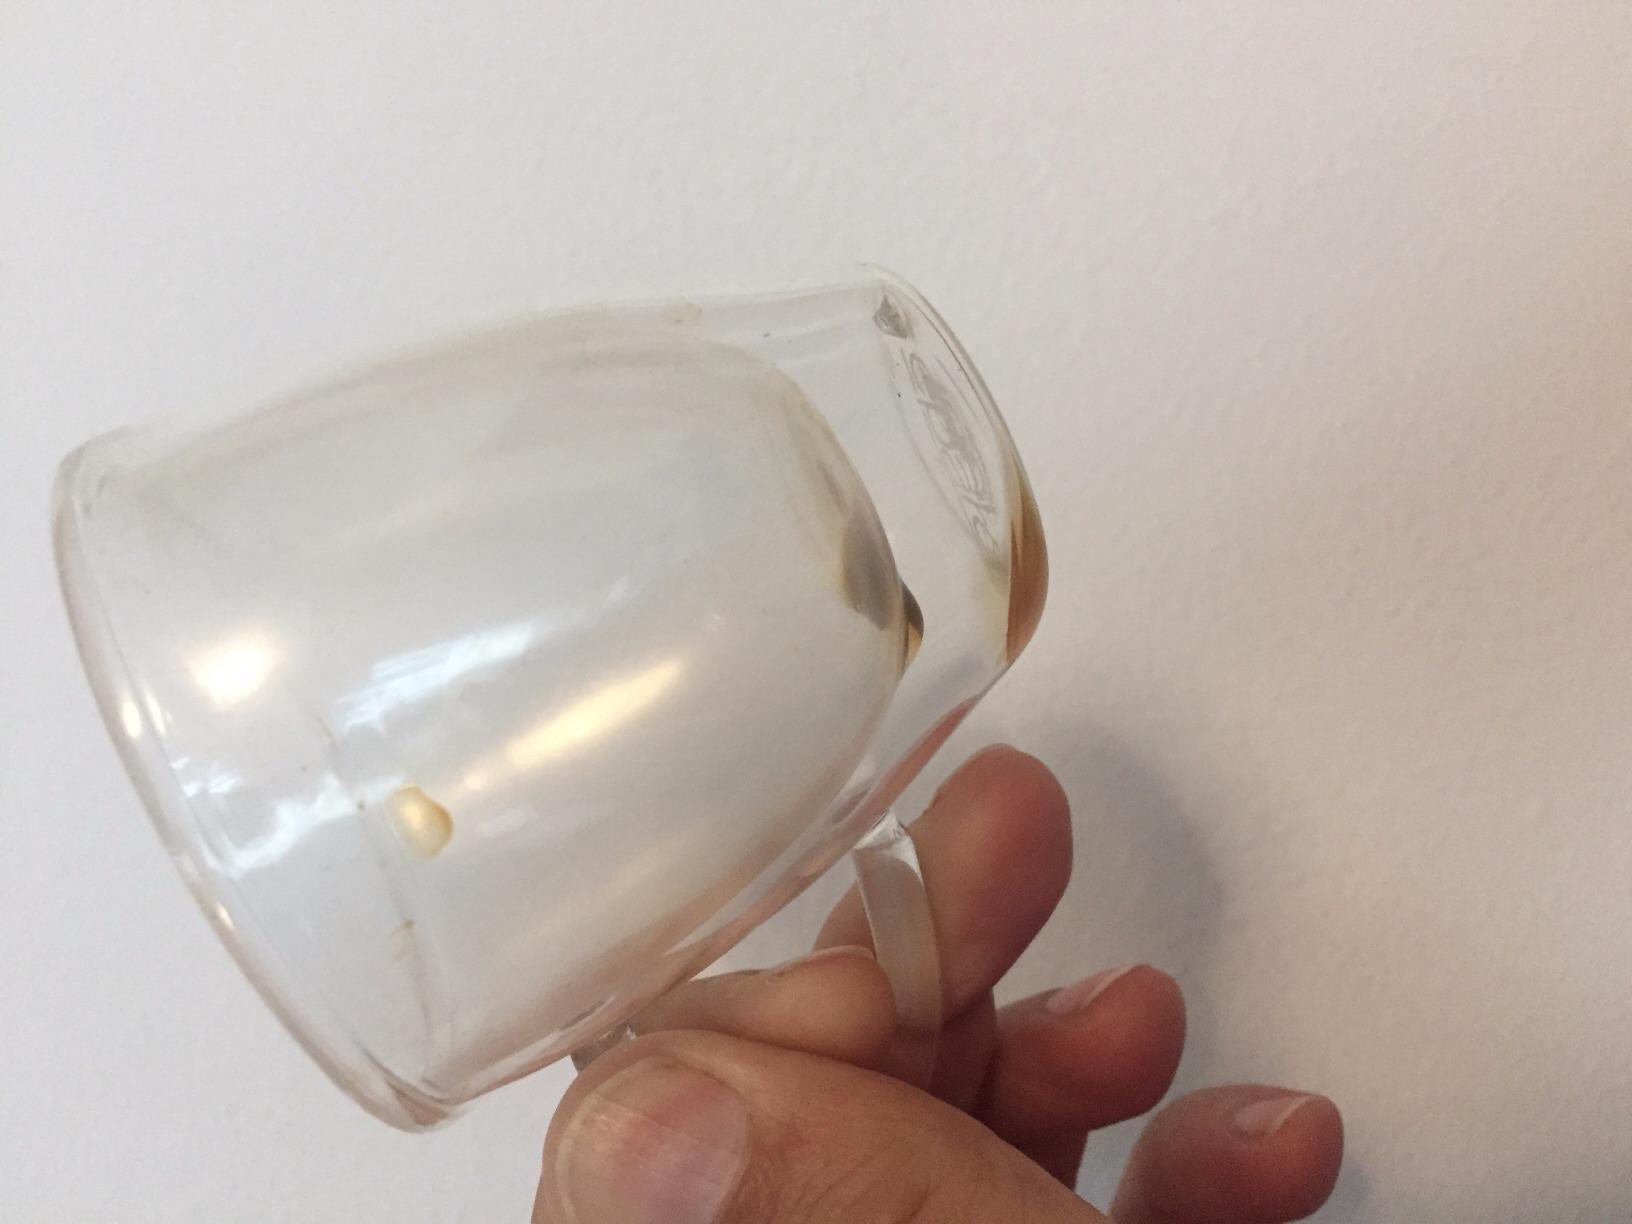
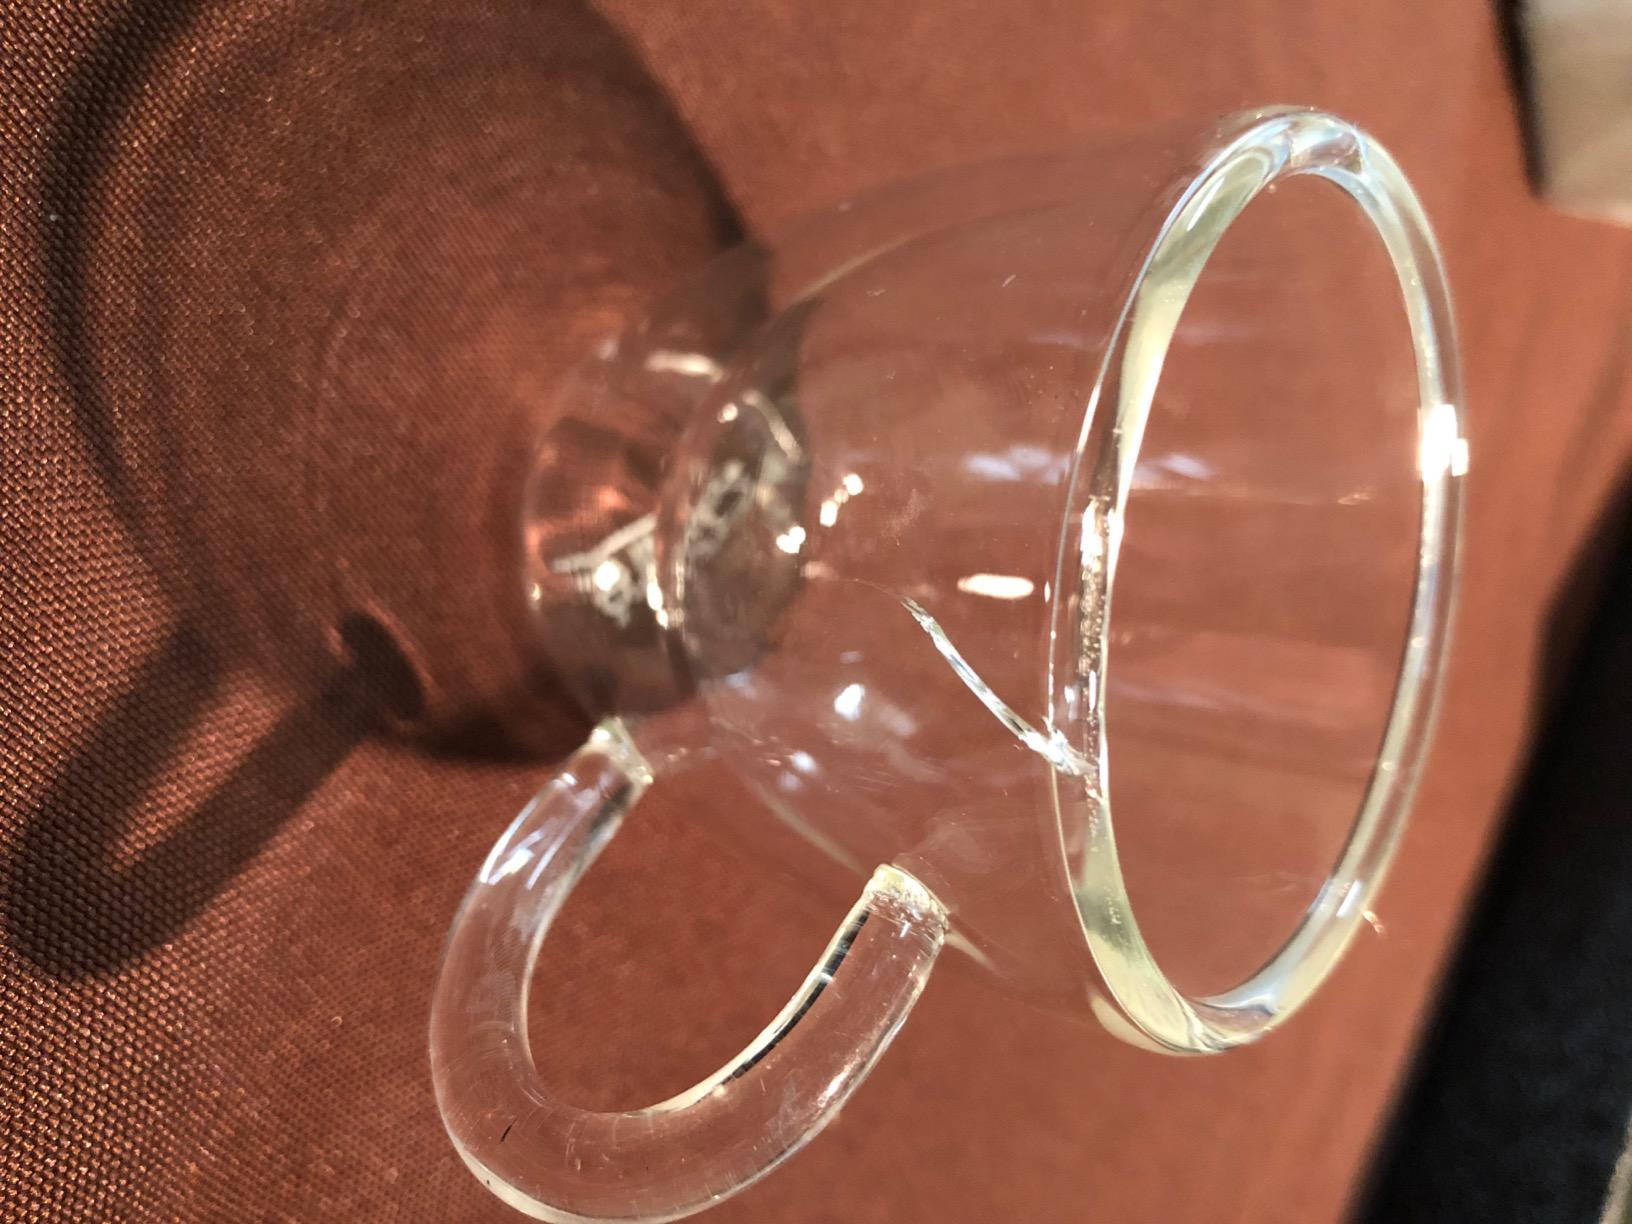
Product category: items_mug
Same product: yes